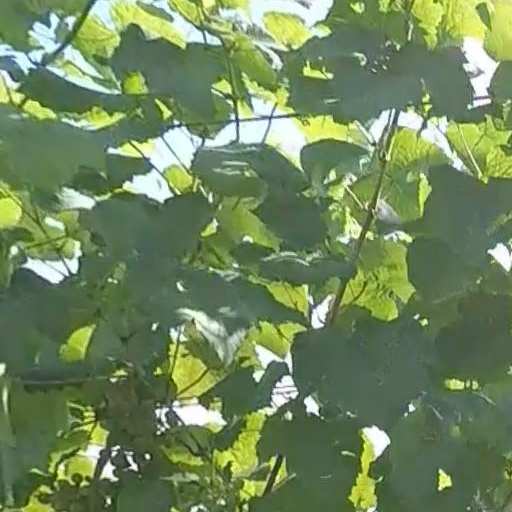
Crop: grape